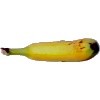
Label: Banana Lady Finger 1